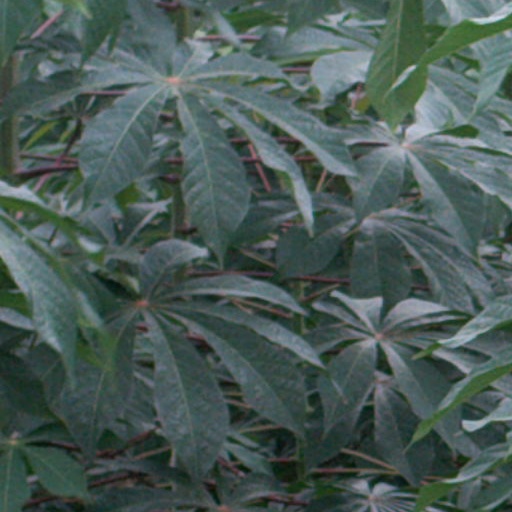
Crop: cassava